John Cranch (English painter)

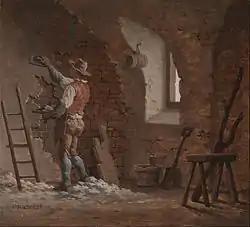
"Plasterer", 1807, in the collection of the Yale Center for British Art

John Cranch (1751–1821), painter, born at Kingsbridge, Devonshire, 12 Oct. 1751, taught himself as a boy drawing, writing, and music, and while a clerk at Axminster also received instruction from a Roman Catholic priest. Inheriting some money, he came to London and painted portraits and historical pictures. He failed, however, to get a place on the walls of the Royal Academy, but was more successful at the Society of Artists, to which he contributed "Burning of the Albion Mills", and at the British Institution, to which he contributed eight pictures in 1808. His best picture was "The Death of Chatterton", now in the possession of Sir James Winter Lake, bart., who also owns a portrait of Cranch, which was engraved by John Thomas Smith. He is said to have excelled in "poker-pictures", and to have been befriended by Sir Joshua Reynolds. Reynolds in his youth had received valuable assistance from a Mr. and Mrs. Cranch of Plympton, Devonshire, who were doubtless relatives of John Cranch. He was elected a Foreign Honorary Member of the American Academy of Arts and Sciences in 1797 and a member of the American Antiquarian Society in 1818. After residing many years at Bath, Cranch died there in his seventieth year in February 1821. He published two works—"On the Economy of Testaments" (1794), and "Inducements to promote the Fine Arts of Great Britain by exciting Native Genius to independent Effort and original Design" (1811).There is a painting called "Playing with Baby" by him in the Victoria and Albert Museum.